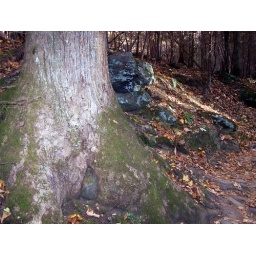
another tree wrapped around big rock